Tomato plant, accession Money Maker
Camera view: bottom (45 deg); turntable rotation: 90 degrees
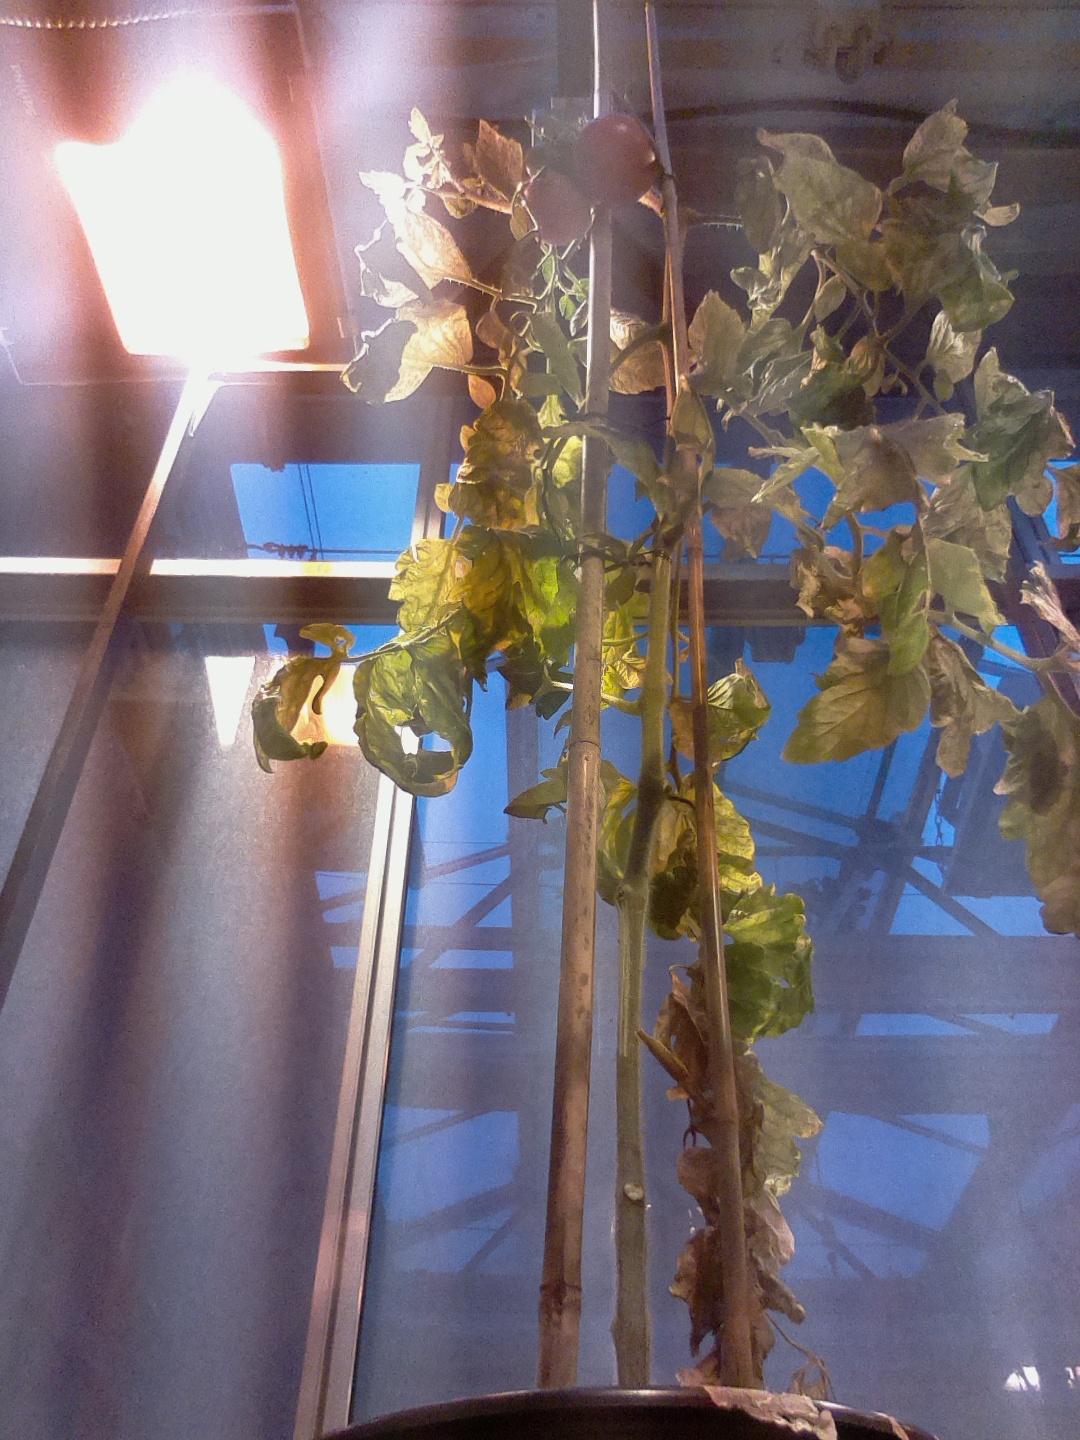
BBCH growth stage 87: 70%-80% of fruits show typical fully ripe color